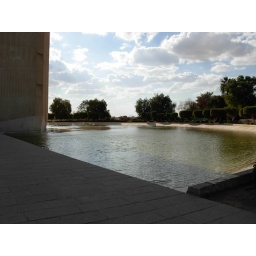
The tower is surrounded by water and reachable by a bridge.